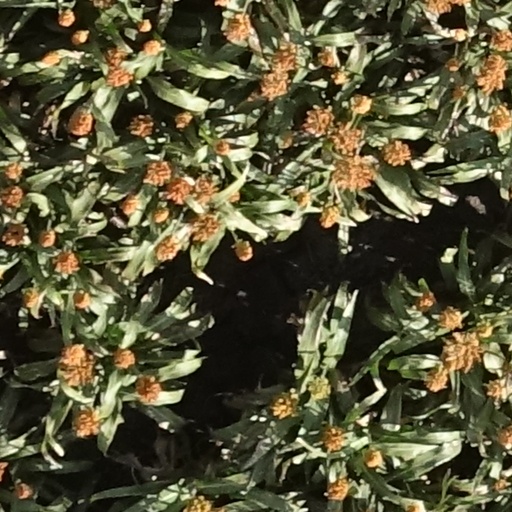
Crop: sorghum